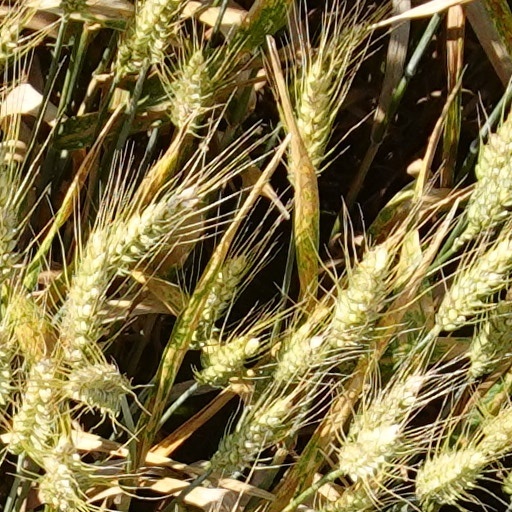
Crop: wheat